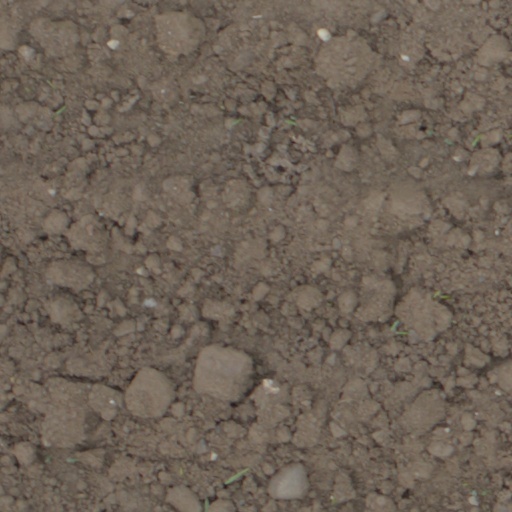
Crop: wheat